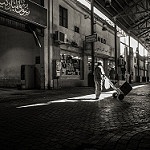
Label: street